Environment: real
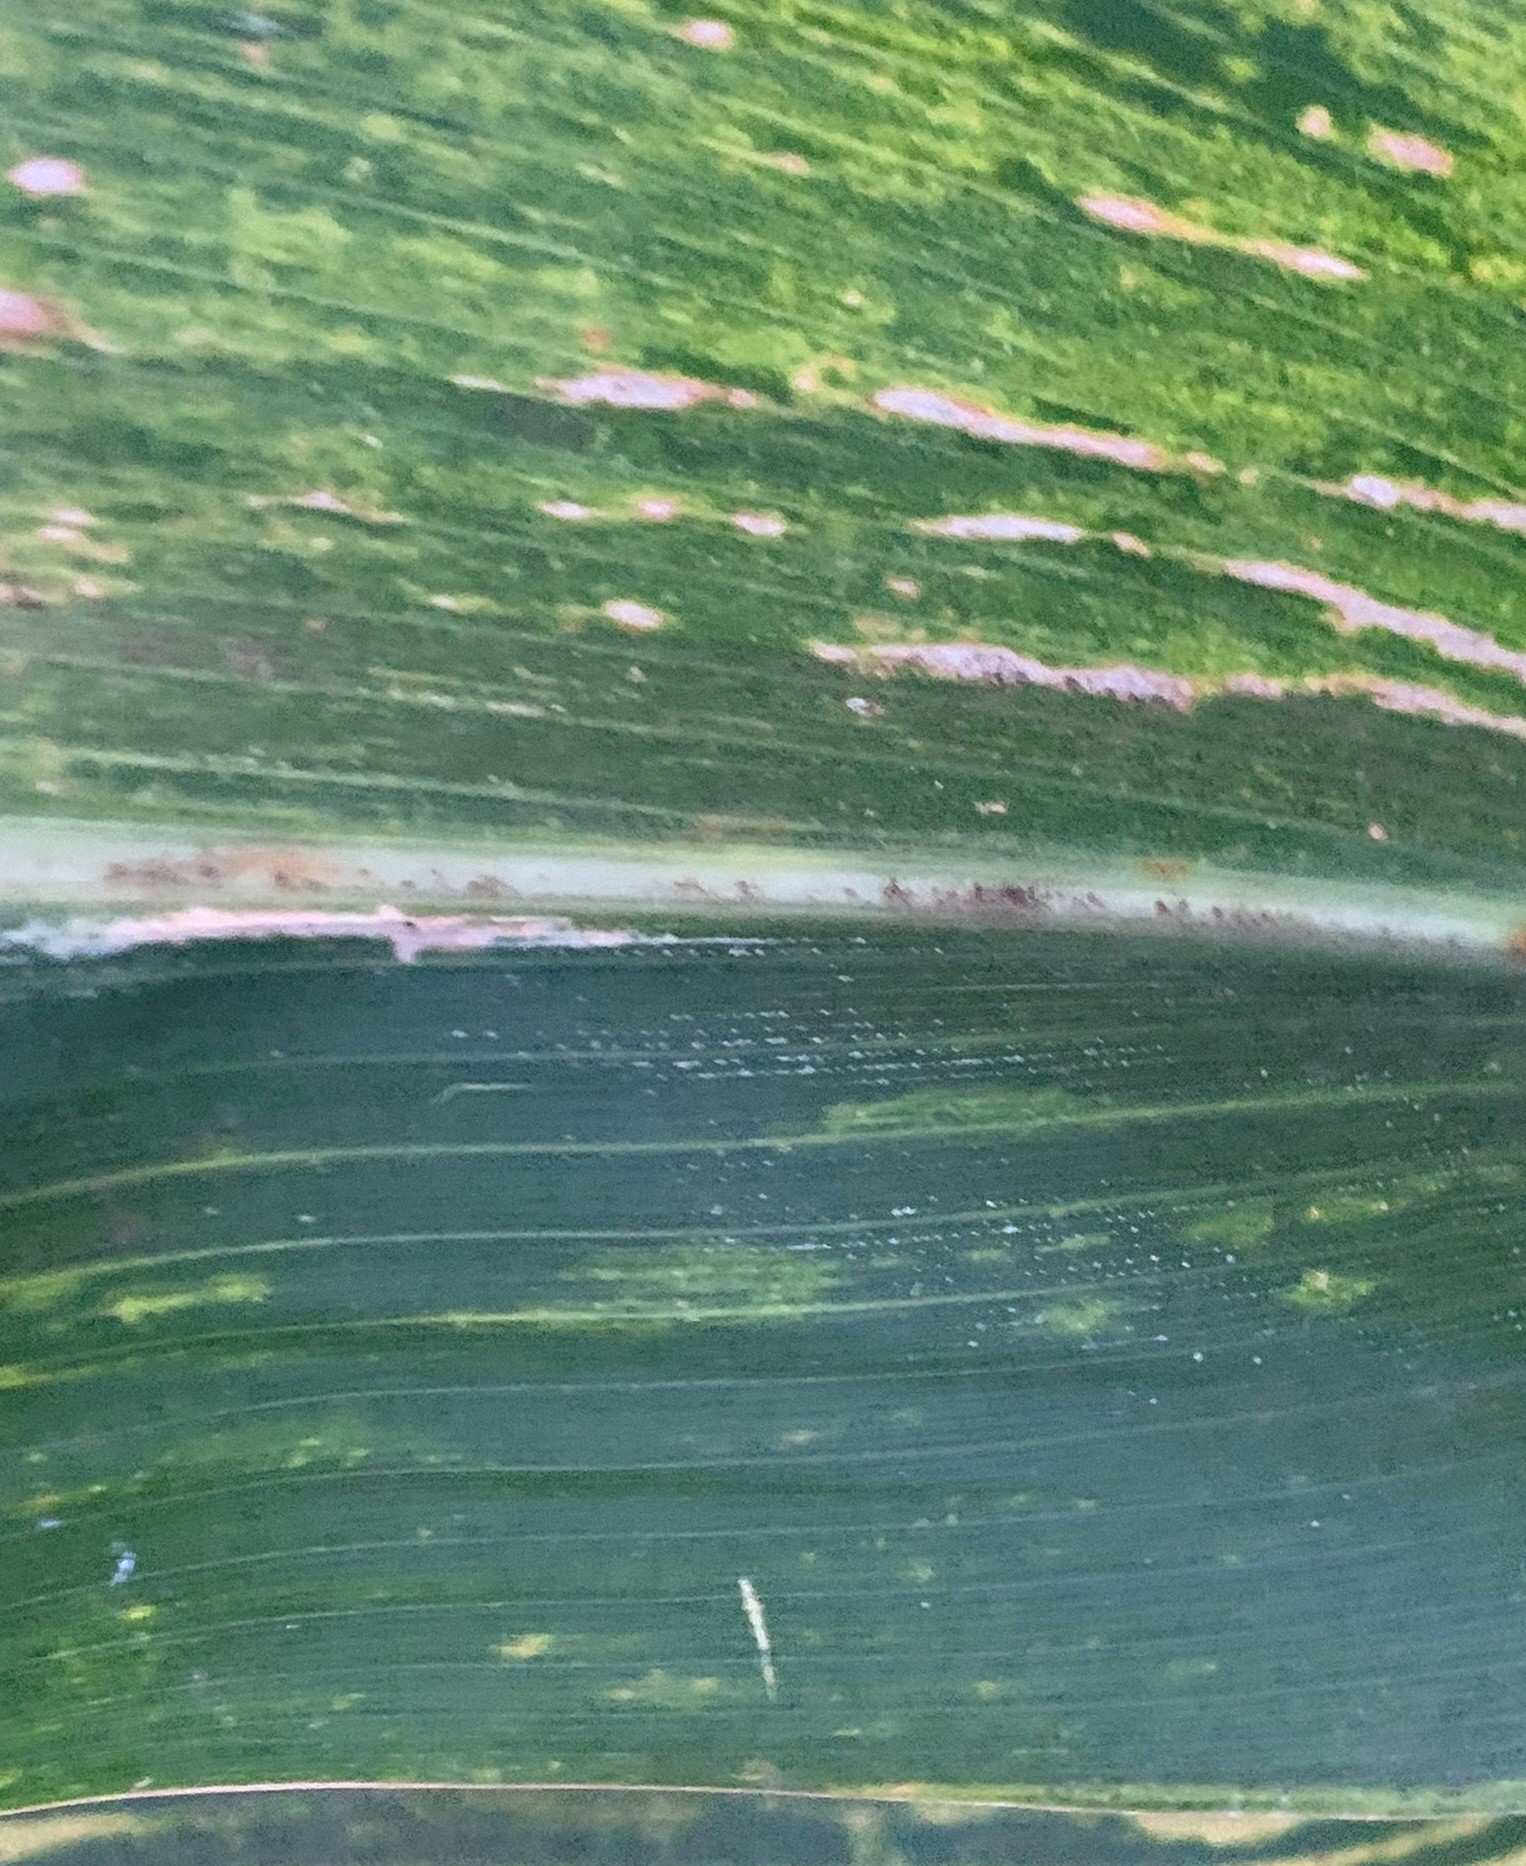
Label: lethal_necrosis